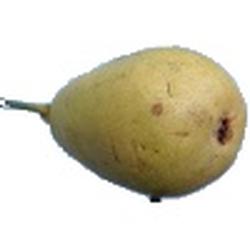
Label: Pear